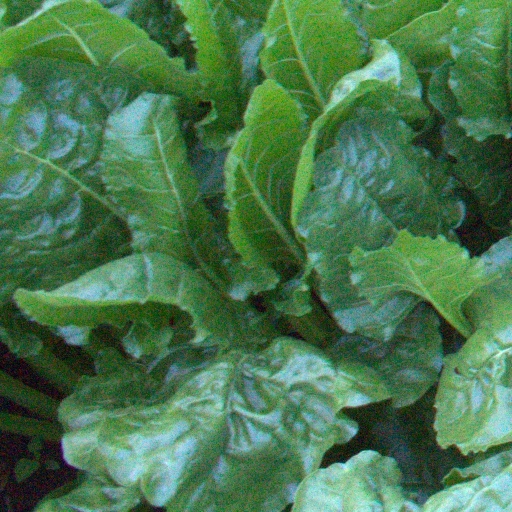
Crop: sugar beet